Archives Hub

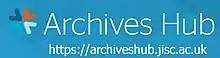

The Archives Hub is a Jisc service, and is freely available to all. It provides a cross-search of descriptions of archives held across the United Kingdom, in over 400 institutions, including universities, colleges, specialist repositories, charities, businesses and other institutions. It includes over 1,000,000 descriptions of archive materials on all manner of subjects, which represents over 30,000 archive collections. It also describes content available through topic-based websites, often created as a result of digitisation projects.